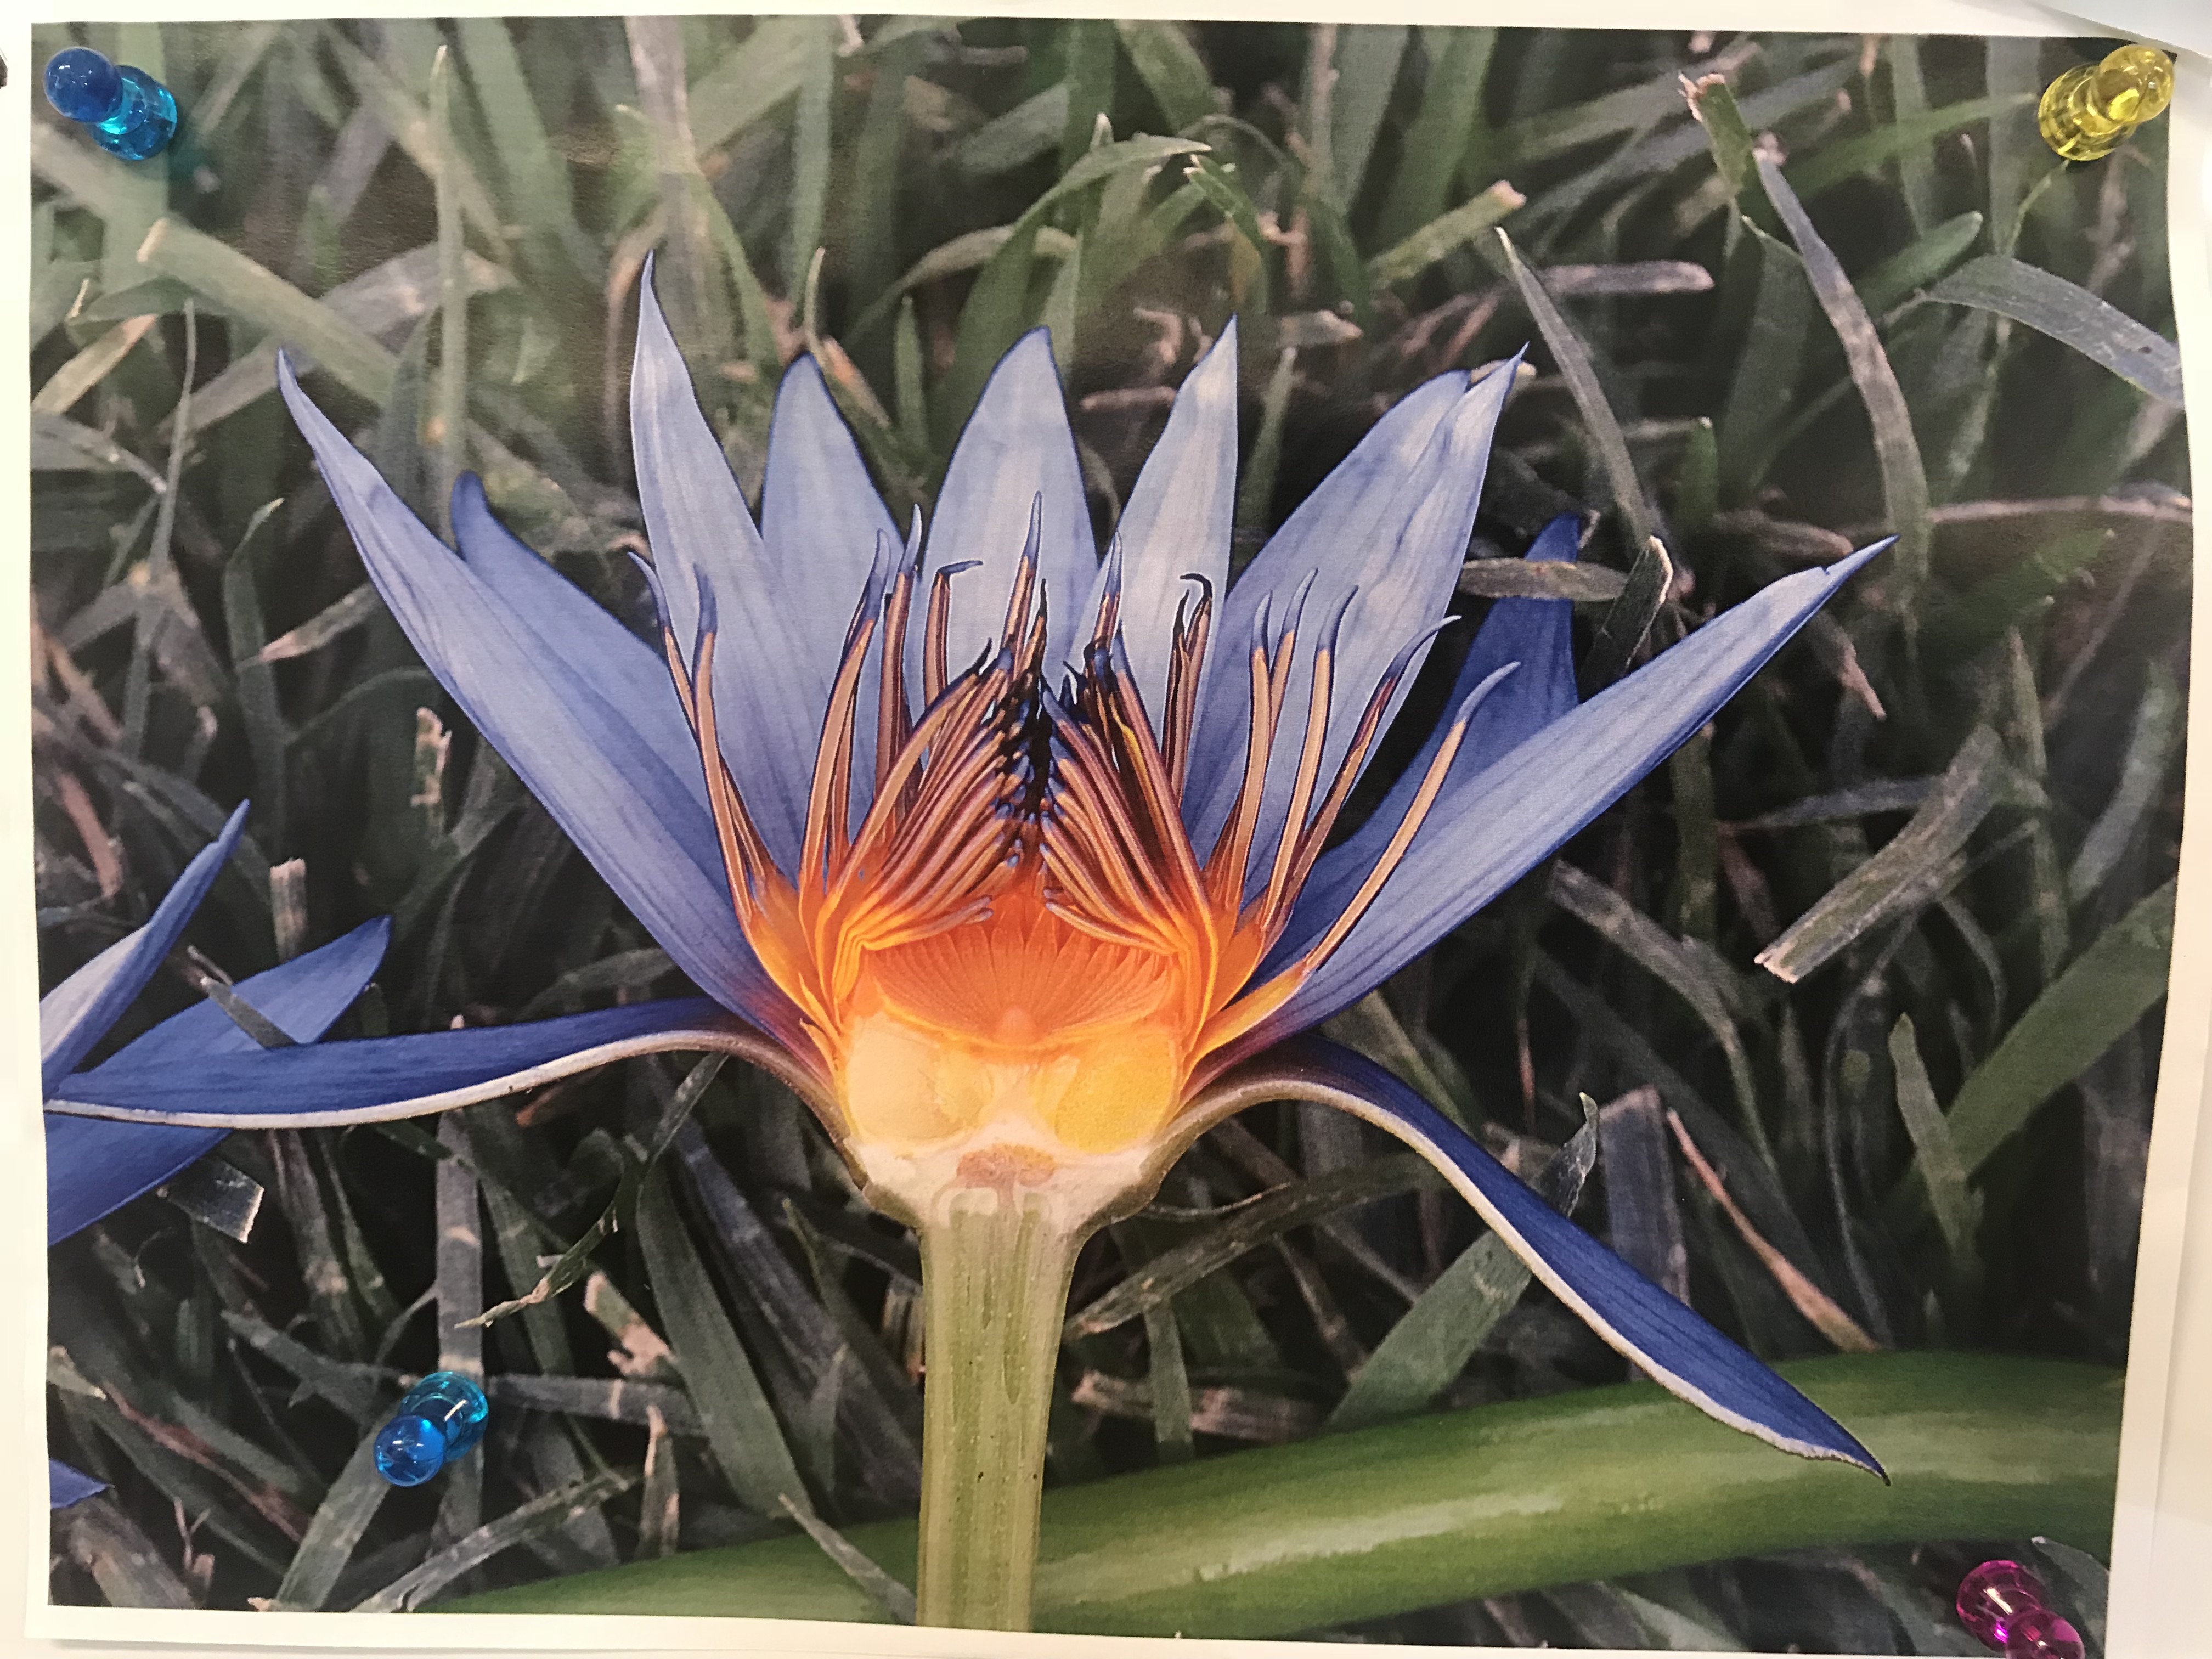
flower, plant, flora, petal